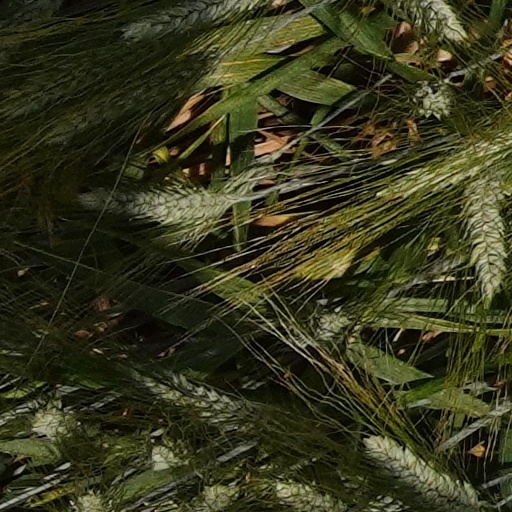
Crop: wheat